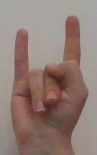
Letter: la